Answer in natural language. How many Doorways are visible in the scene? Choose between the following options: 1, 4, 0, 3 or 2
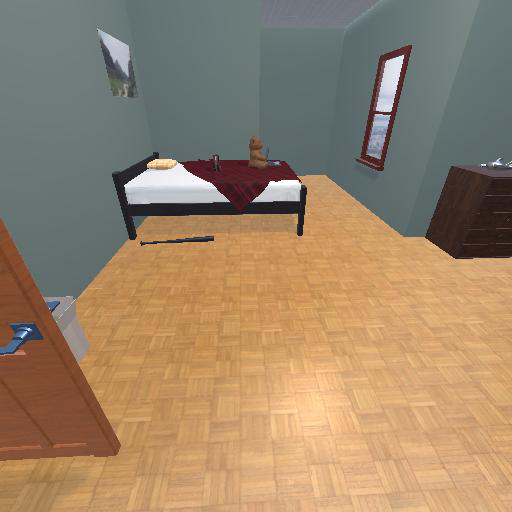
<answer>1</answer>